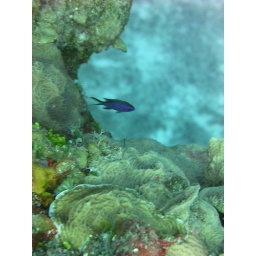
blue chromis over plate coral at Columbia Reef, Cozumel, Q Roo, MX